Robert Guenette

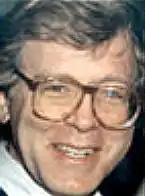

Robert Guenette (January 12, 1935 – October 31, 2003) was an American film producer, screenwriter, film director, television director and television producer, recipient of the Directors Guild of America Award.